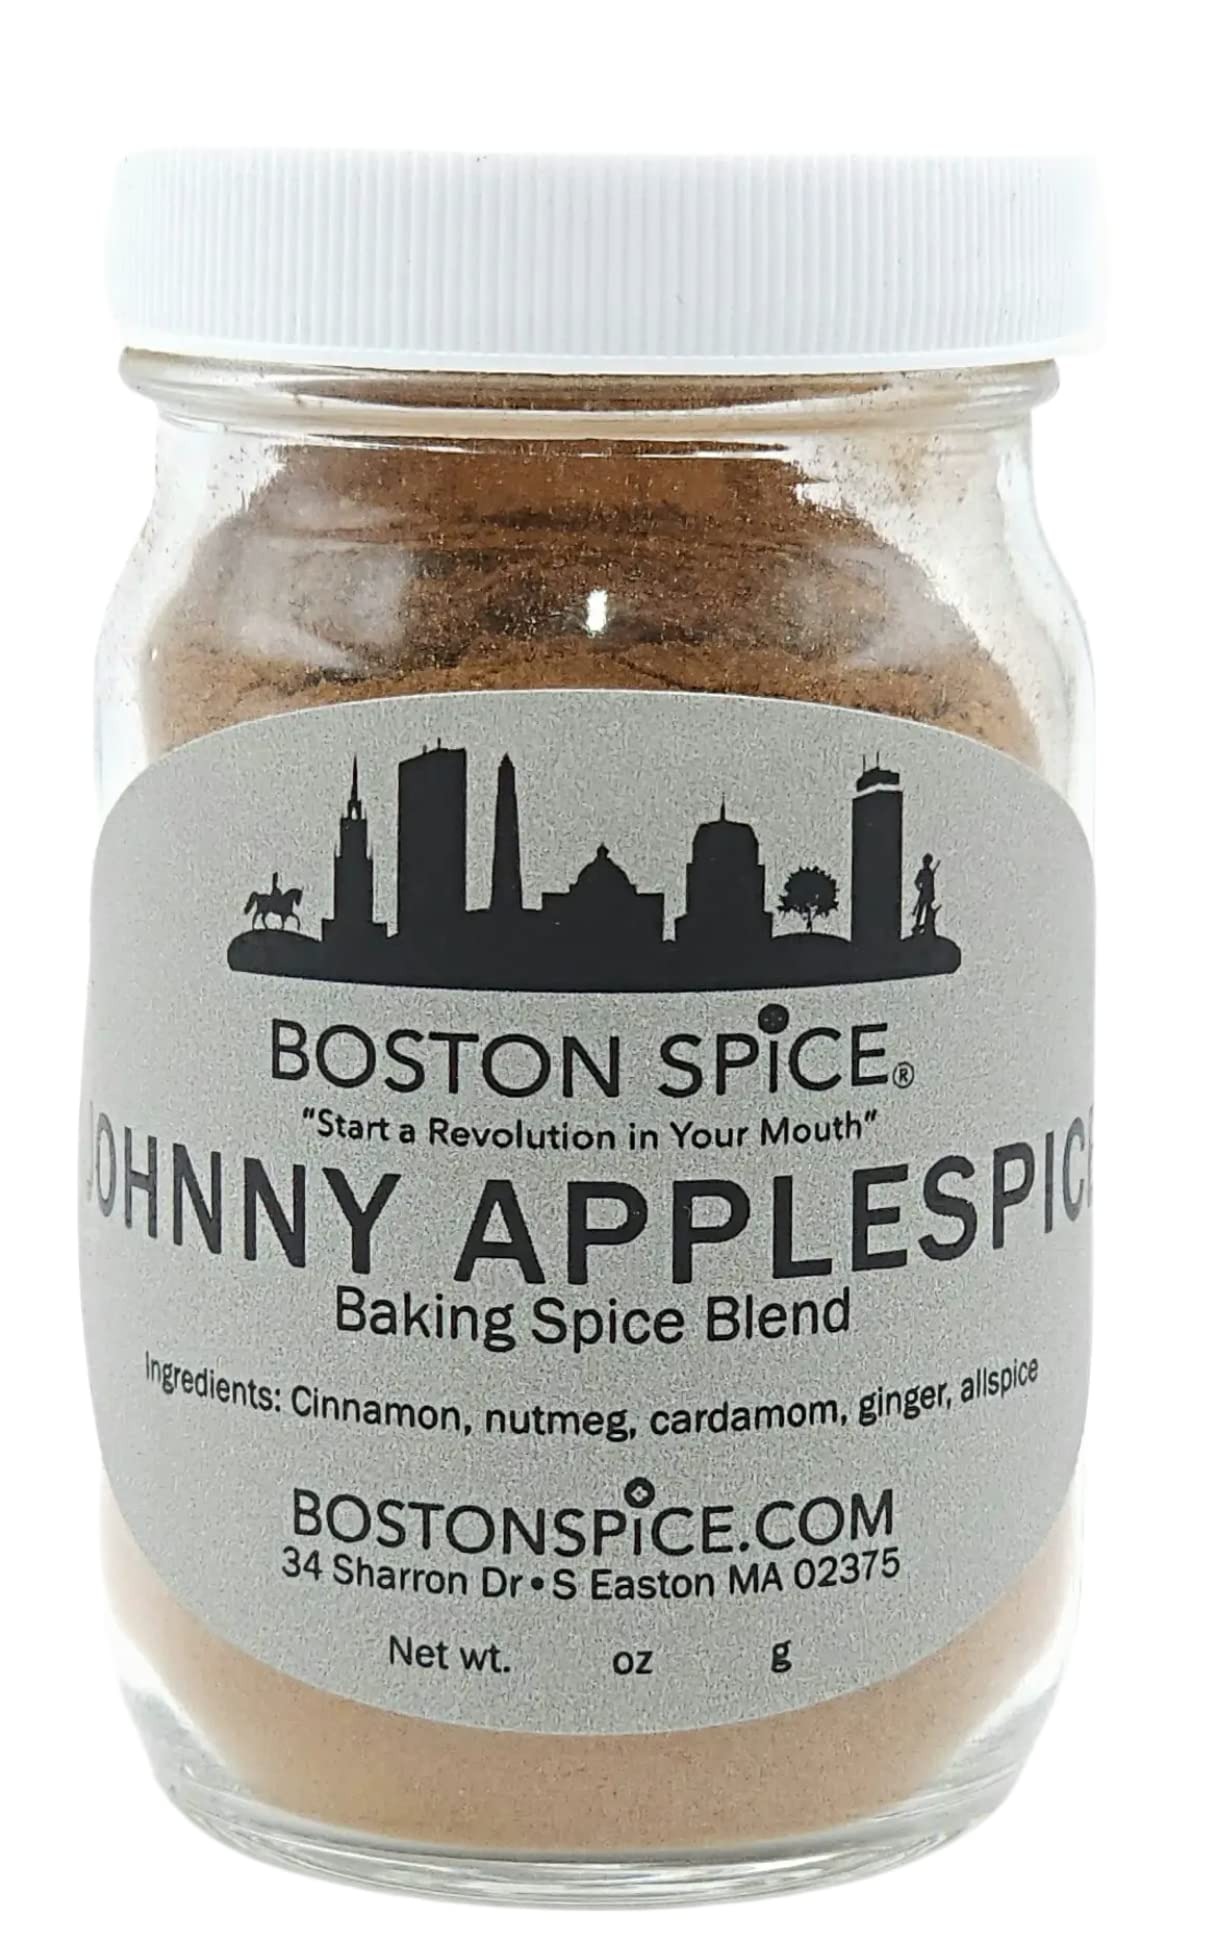
Item Name: Boston Spice Johnny Applespice Appleseed Baking Spice Blend Add To Apple Pies Cakes Fudge Cupcakes Desserts Pumpkin Pie Pastry Brownies Cookies Pancakes French Toast 1/2 Cup Spice Jar wt. 1.9oz/55g
Bullet Point 1: At Boston Spice, we use only premium quality ingredients for superior flavor and taste in all of our artisanal spice blends.
Bullet Point 2: To give you the quality you deserve, each order is handmade and handblended, FRESH TO ORDER, by us here at Boston Spice, so that we can deliver you the best spice blends direct to your home or restaurant. You won’t find that with other spice companies.
Bullet Point 3: “Start A Revolution In Your Mouth - Win The War Over Flavorless Food Is Over" - There is no wrong way to use and enjoy Boston Spice blends. At Boston Spice, we encourage you to try our spices on whatever you feel like eating.
Bullet Point 4: Hand blended fresh to order and packaged in the USA.
Bullet Point 5: Comes in a glass jar
Product Description: Start A Revolution In Your Mouth. The War On Flavorless Food Is Over.<BR><BR>On a sunny day, Boston Spice took one of our legendary road trips to find the hometown of the famous Johnny Appleseed. In 1774, Johnny was born, John Chapman, in a small Massachusetts town called Leominster. <BR><BR>In 1793, he set out in a canoe to help his fellow man by planting apple tree orchards for the pioneers and settlers as they headed westward during the country’s expansion. Most of his orchards grew apples used to make beverages instead of for eating. Around 1840, at a small farm in Nova, Ohio, Johnny planted his favorite type of apple tree, the Rambo. <BR><BR>If you make the trip to Leominster, you can find a descendant of the last Rambo apple tree. <BR><BR>We needed to honor him with a special spice blend. When you make a pie, you want it to be special, right? You want people to feel the love you put into that pie. Our Johnny Appleseed spice will help you spread the love one bite at a time. Take a culinary road trip down Johnny Appleseed Lane and make the perfect pie in his honor. Be sure to try this in cookies, cakes, smoothies, pancakes, coffee, hot chocolate, fudge, protein shakes, brownies, and more! We are a spice blend company called <b>BOSTON SPICE</b>, located just outside of Boston Massachusetts. We created our line of spice and seasoning blends because of our love of tasty flavorful food and the history behind the great city of Boston. We make spice blends and rubs, with a Boston twist. To maintain freshness, every spice blend we make is hand-crafted, hand-blended, and hand-packaged by us when your order is placed. We do not add any chemical additives like other spice companies do. <BR><BR>Allergen Notice: Packaged on equipment that also works with peanuts, tree nuts, soy, and wheat. Our facilities store packaged tree nuts, soy, and dairy items in common areas.
Value: 1.9
Unit: Ounce

Price: 8.66